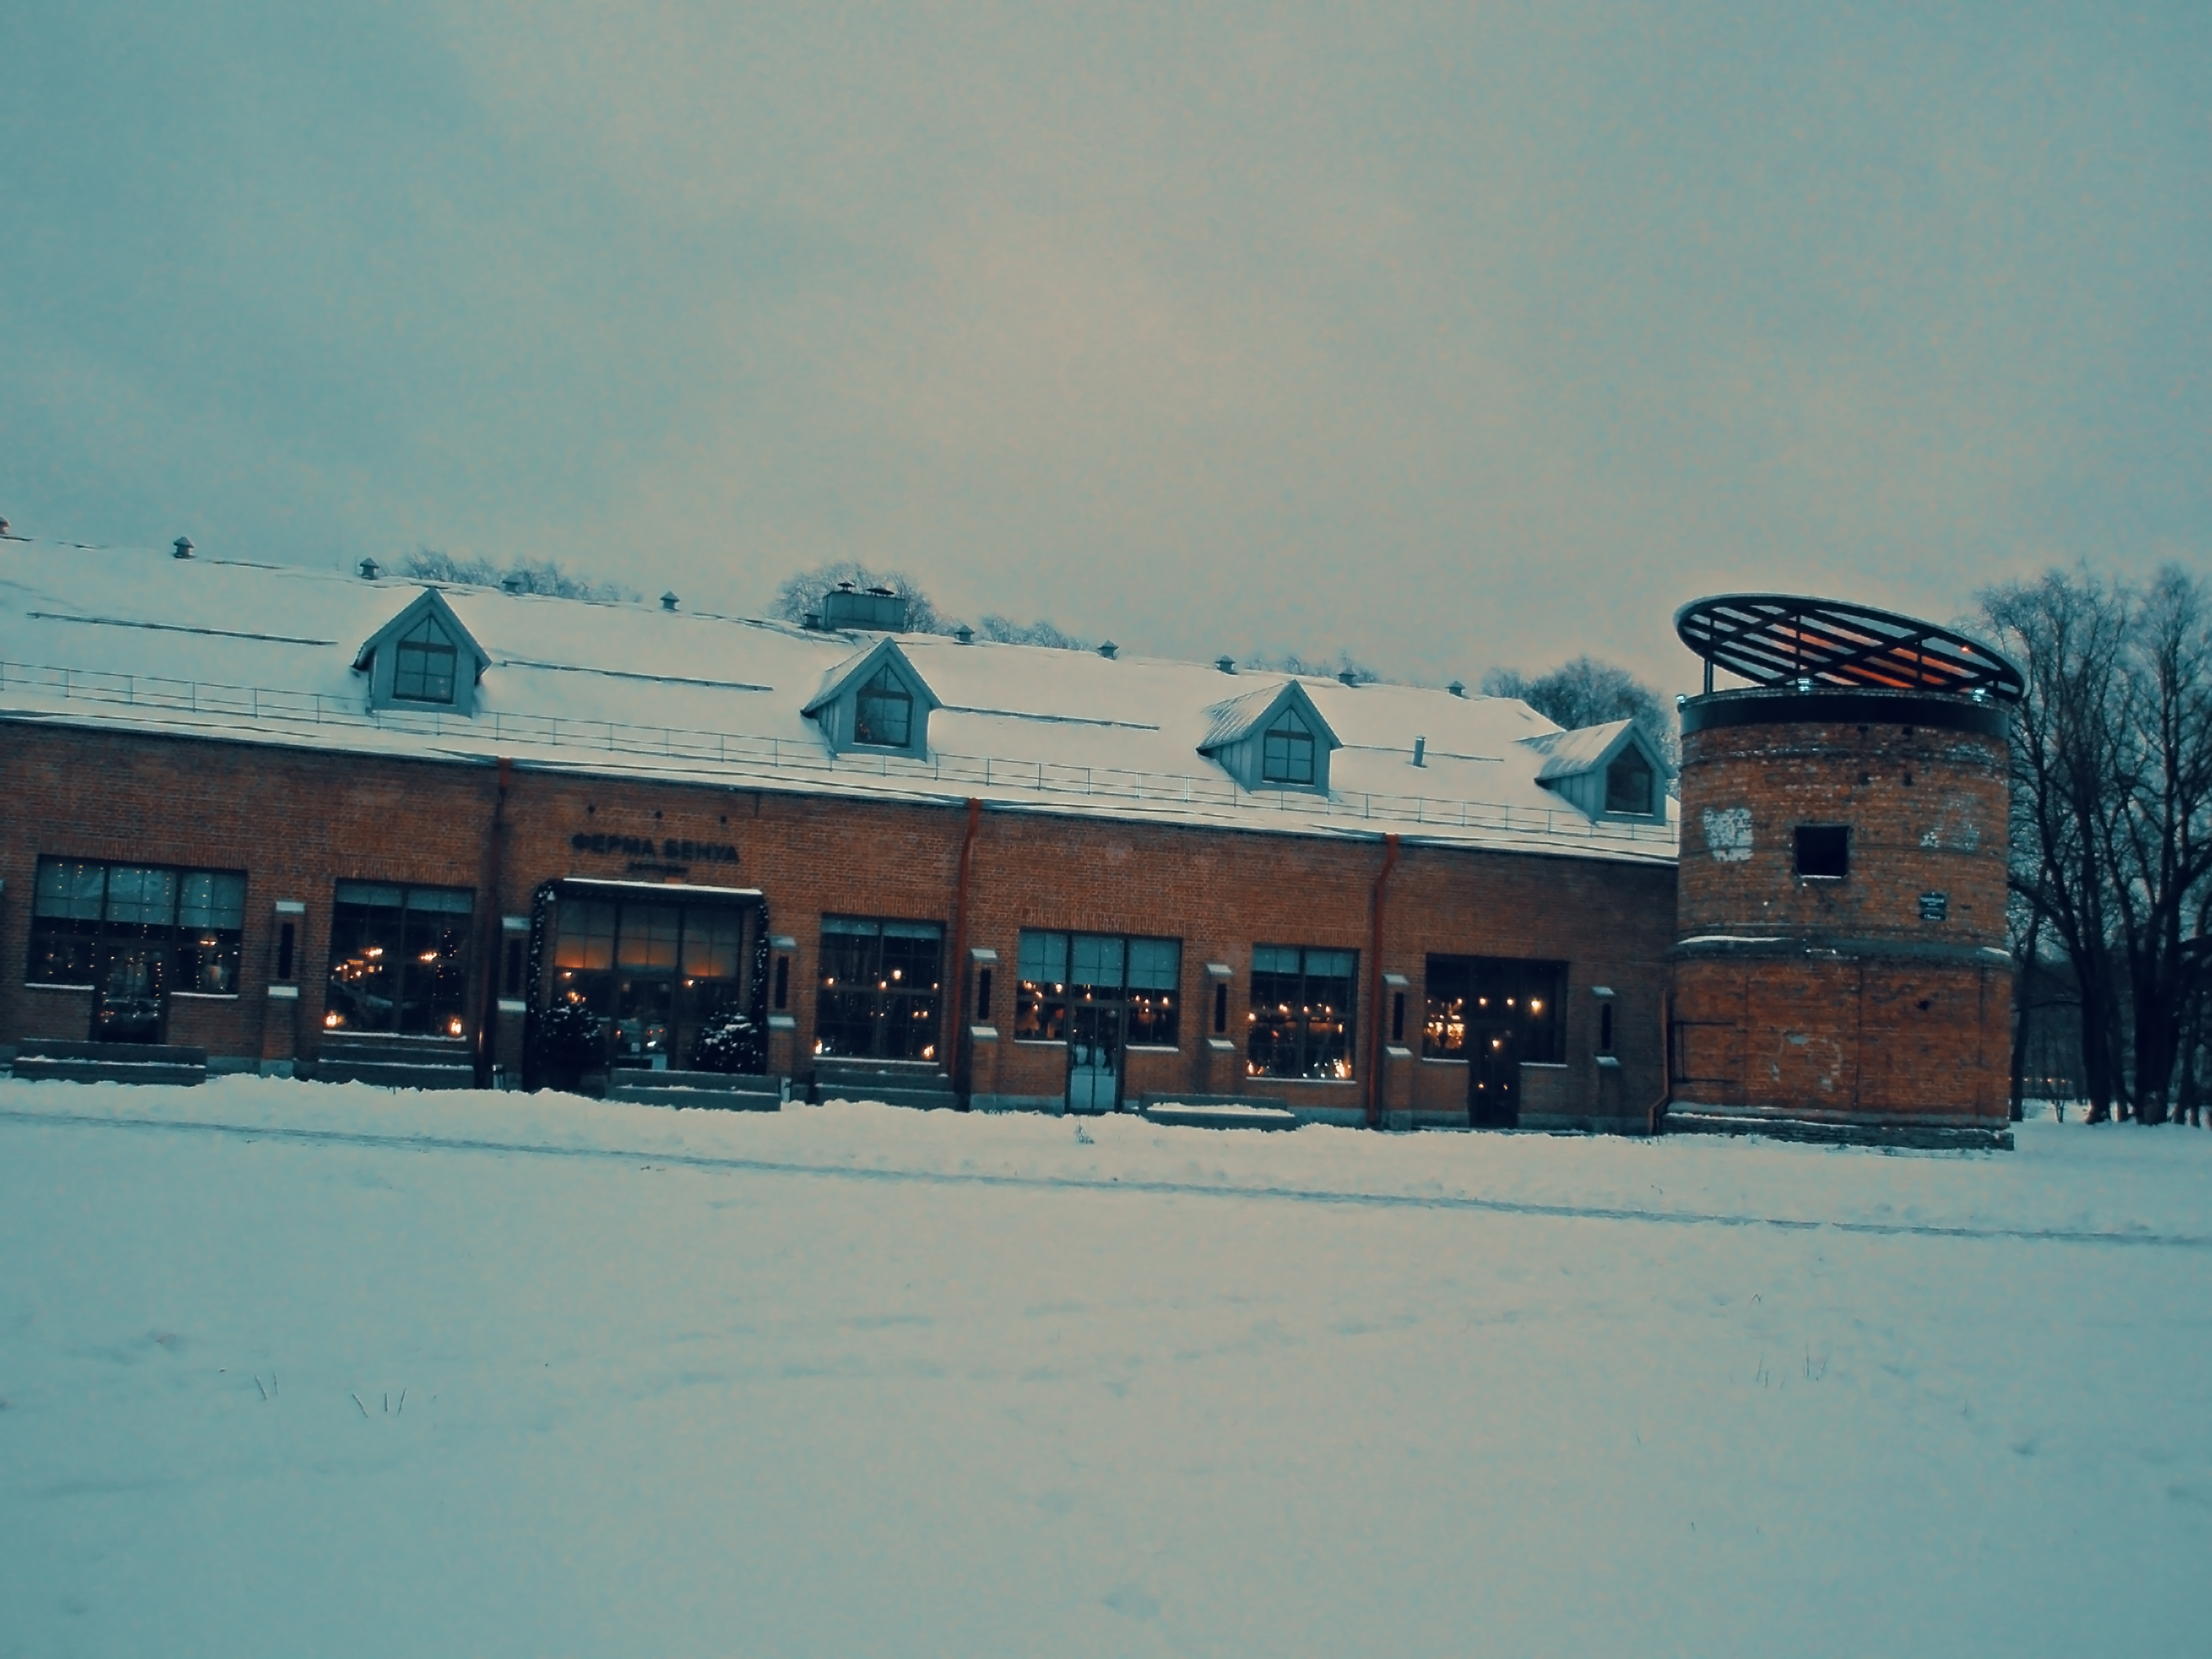
images, winter, freezing, house, snow, roof, home, slope, ice cap, village, glacial landform, precipitation, cottage, tundra